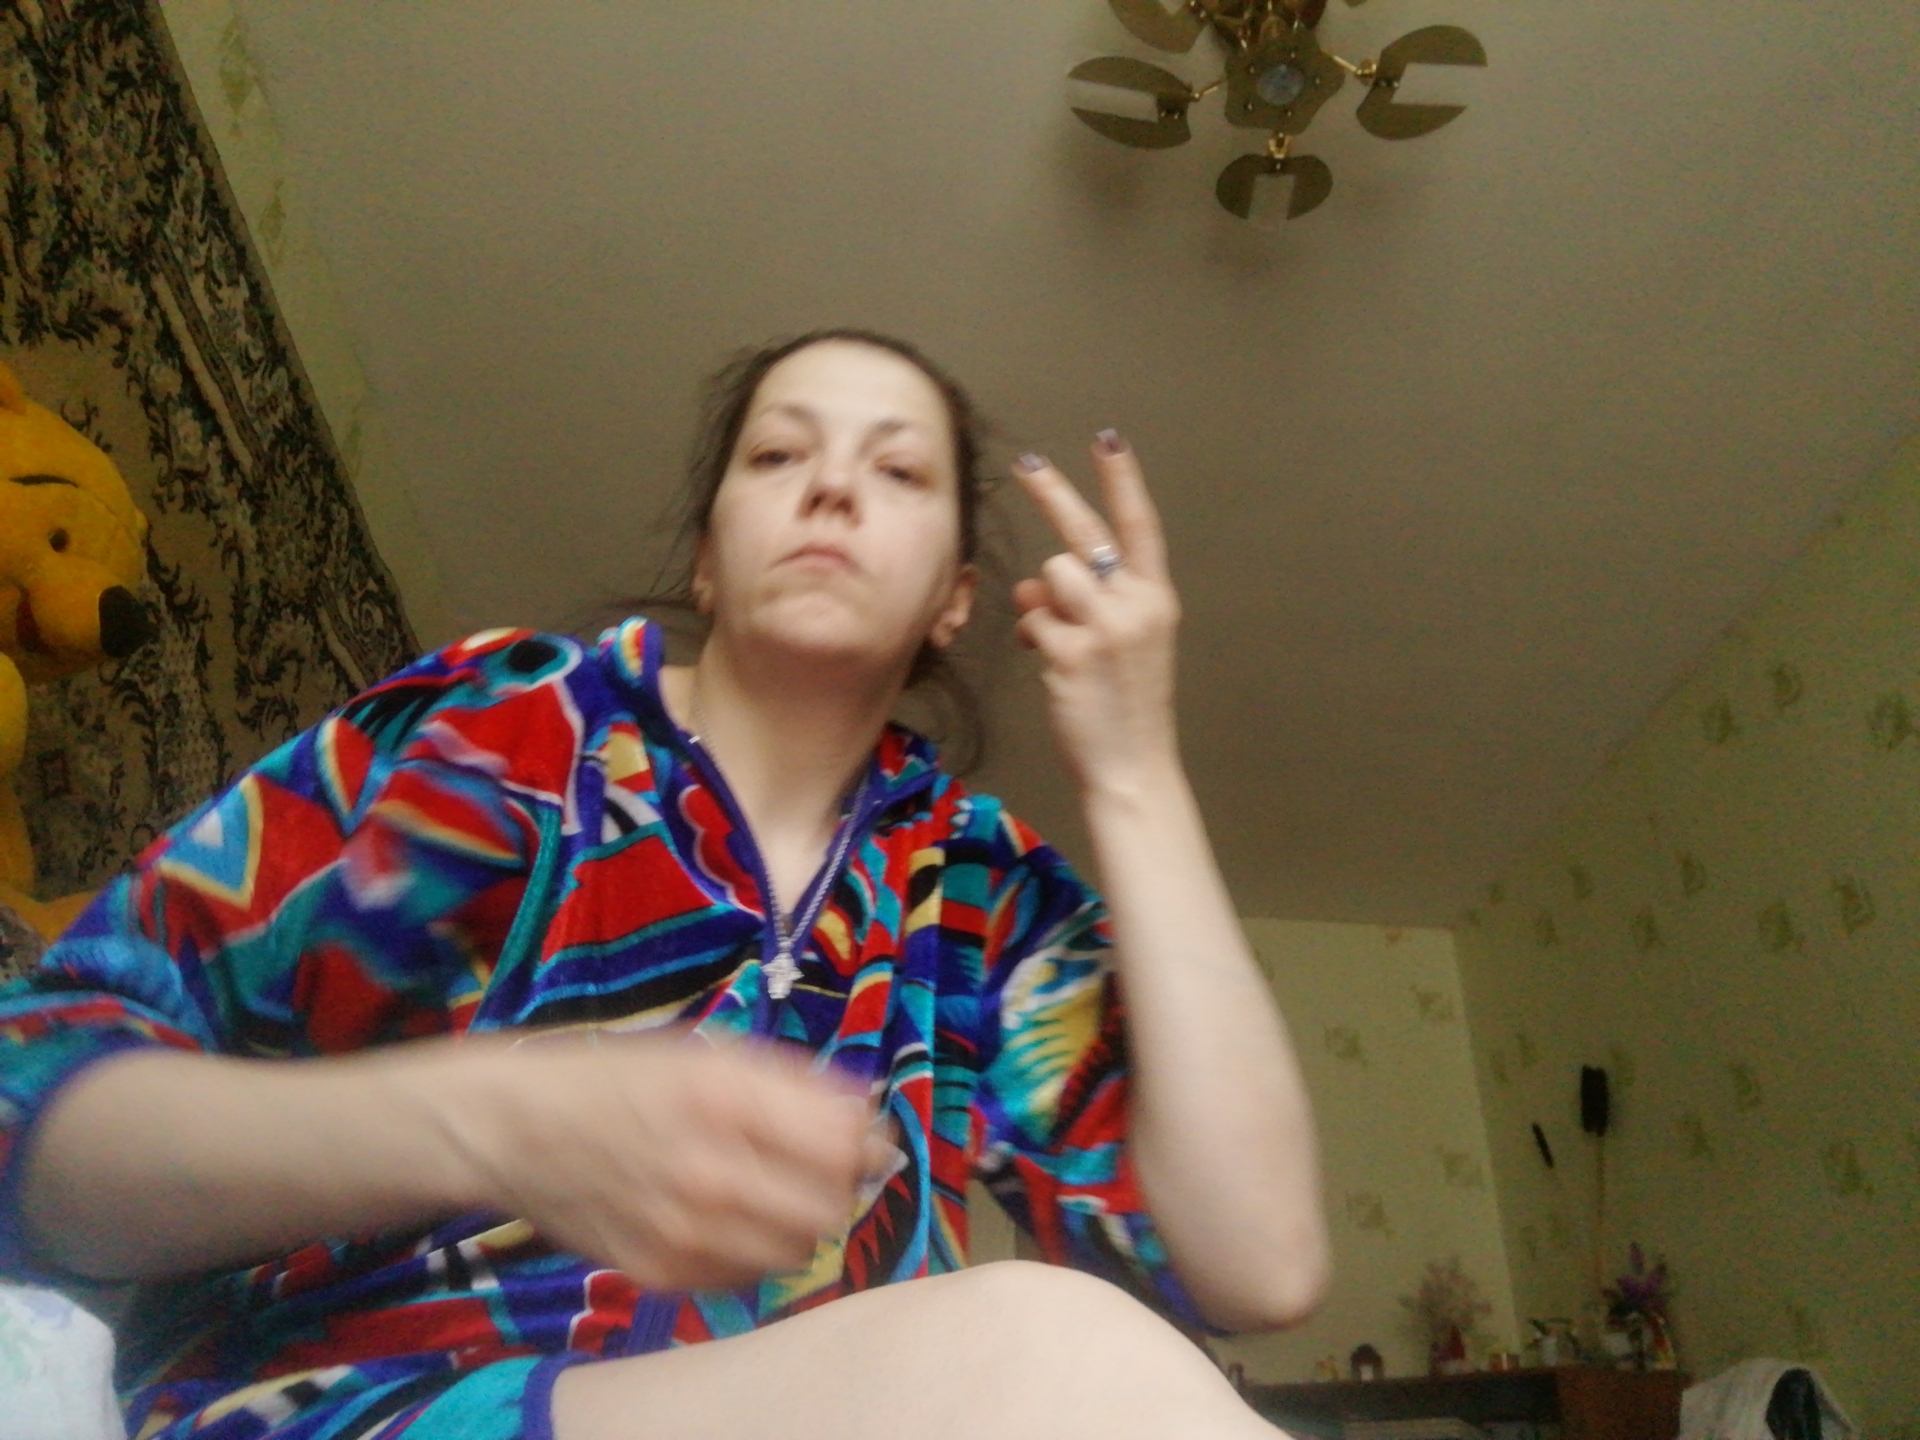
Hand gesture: peace_inverted